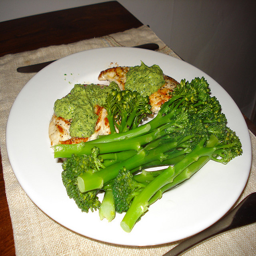
A plate of vegetables and grilled chicken on a white plate.
A plate of broccoli and chicken on a placemat.
A plate of chicken with pesto and broccoli rabe.
a plate of chicken with green broccoli stalks
a plate has broccoli and other food on it